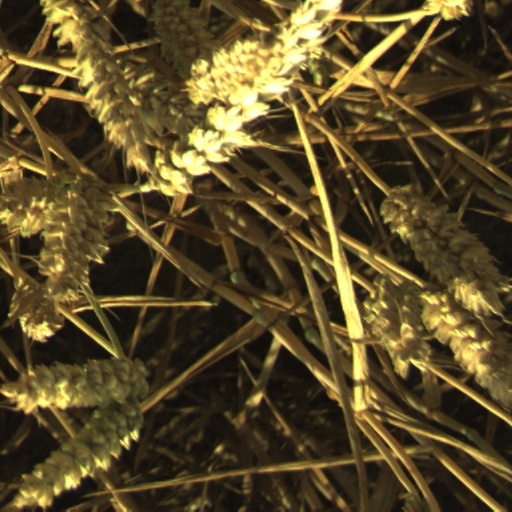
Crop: wheat